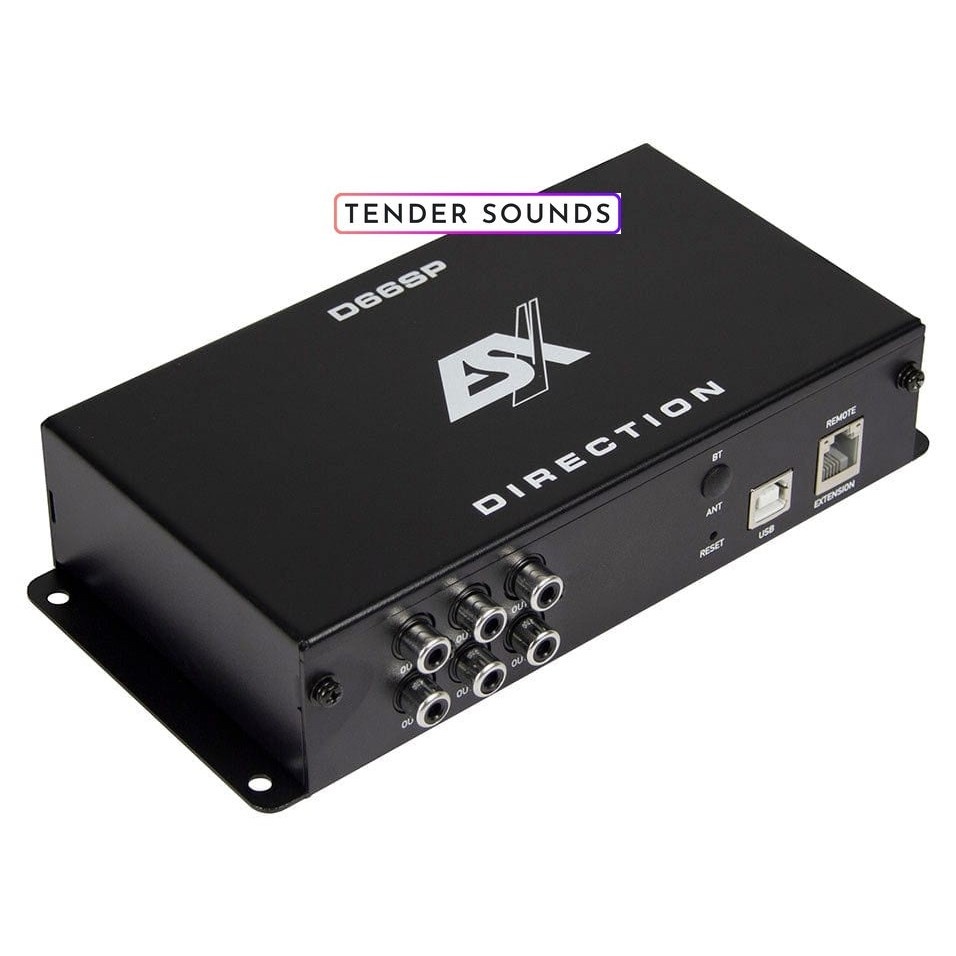
Esx Direction 6-Ch Dsp D66Sp
"Stand-Alone" 32 Bit 294 MHz 6 Channel DSP with 96kHz HiRes Audio Inputs: 6 x RCA 6 x Highlevel (up to 40 Volts RMS) and "EPS-PRO"-Circuit 1 x Bluetooth Enhancement with BT-D (optional) 1 x external Hardware Input for a special setting (e.g. Convertible: open/closed) Outputs: 6 x RCA (6 V) Time-Delay in 3.4 mm Steps with Grouping Functionality 8 DSP Setups storable 186 Band Equalizer ParaEQ, HighShelf, LowShelf 90 Band Equalizer ParaEQ, HighShelf, LowShelf (120 Band with BT-D) Bluetooth™ Functionality for Audio Streaming/App: BT-D (optional) Remote Control RC-DQ (optional)
Brand: ESX
Category: Electronics > Audio > Audio Components > Signal Processors > Loudspeaker Management Systems